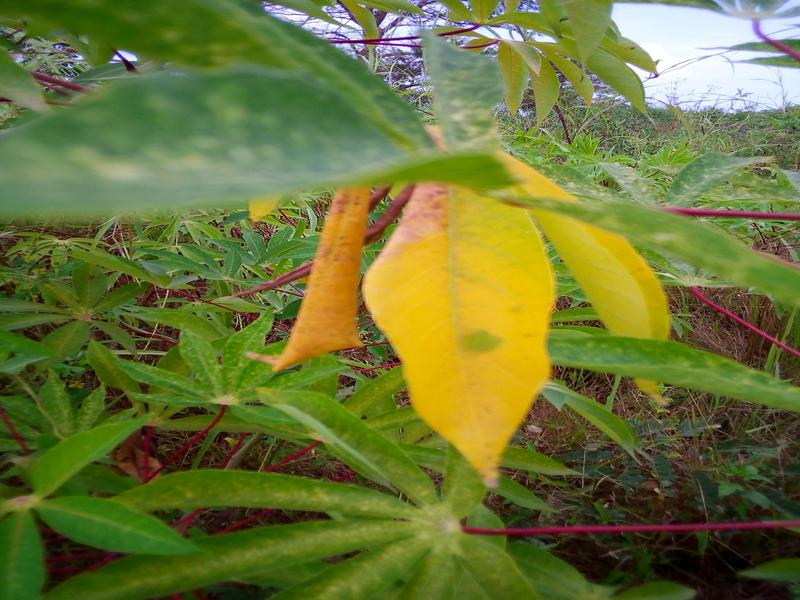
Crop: cassava
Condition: bacterial_blight